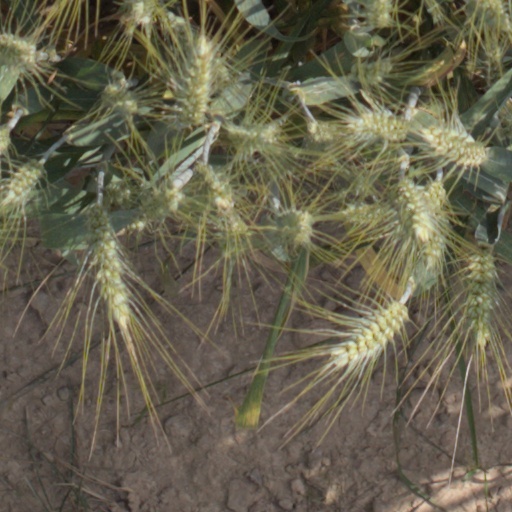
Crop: wheat